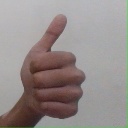
अक्षर: थ